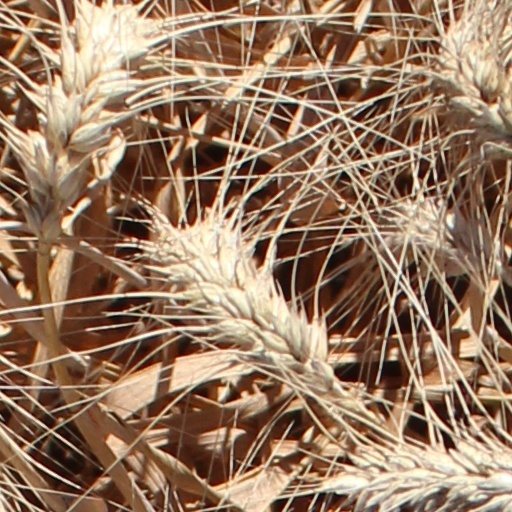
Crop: wheat